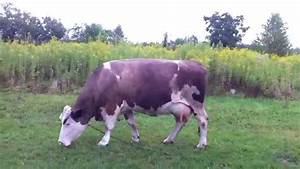
Label: mucca